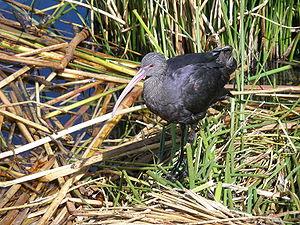
L'Ibis de Ridgway est une espèce d'oiseaux de la famille des Threskiornithidae.